Verdmont

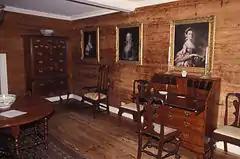
Interior showing part of the portrait collection and Bermuda cedar panelling

Verdmont, located at 6 Verdmont Lane, off Sayle Road, at the top of Collector’s Hill, in Smith's Parish, Bermuda is a historic house built c. 1710, now operated as a museum by the Bermuda National Trust. It is essentially structurally unchanged since it was built and it became a museum in 1956. The house is listed as part of England's "African Diaspora Heritage Trail", part of UNESCO's Slave Route Project.